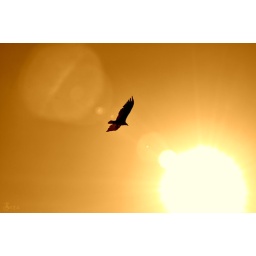
Well it is not a kite but it is flying in the sky so maybe my theme continues...